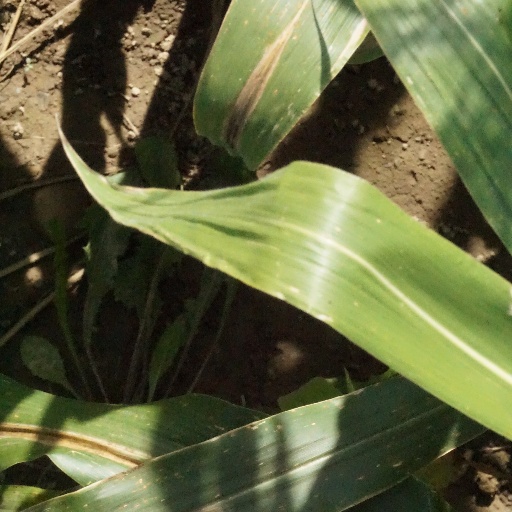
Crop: maize; corn